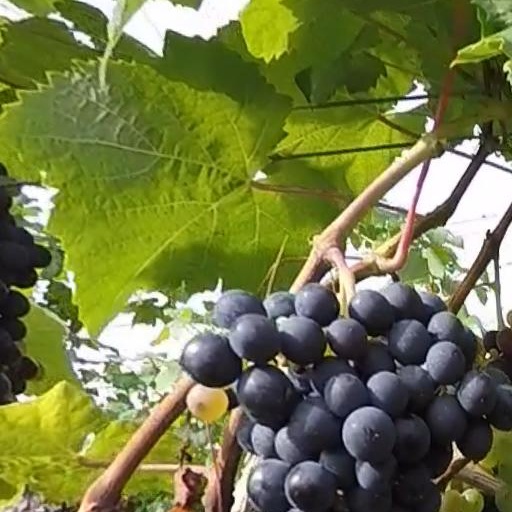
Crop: grape